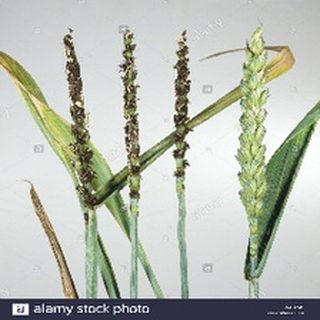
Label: wheat_smut